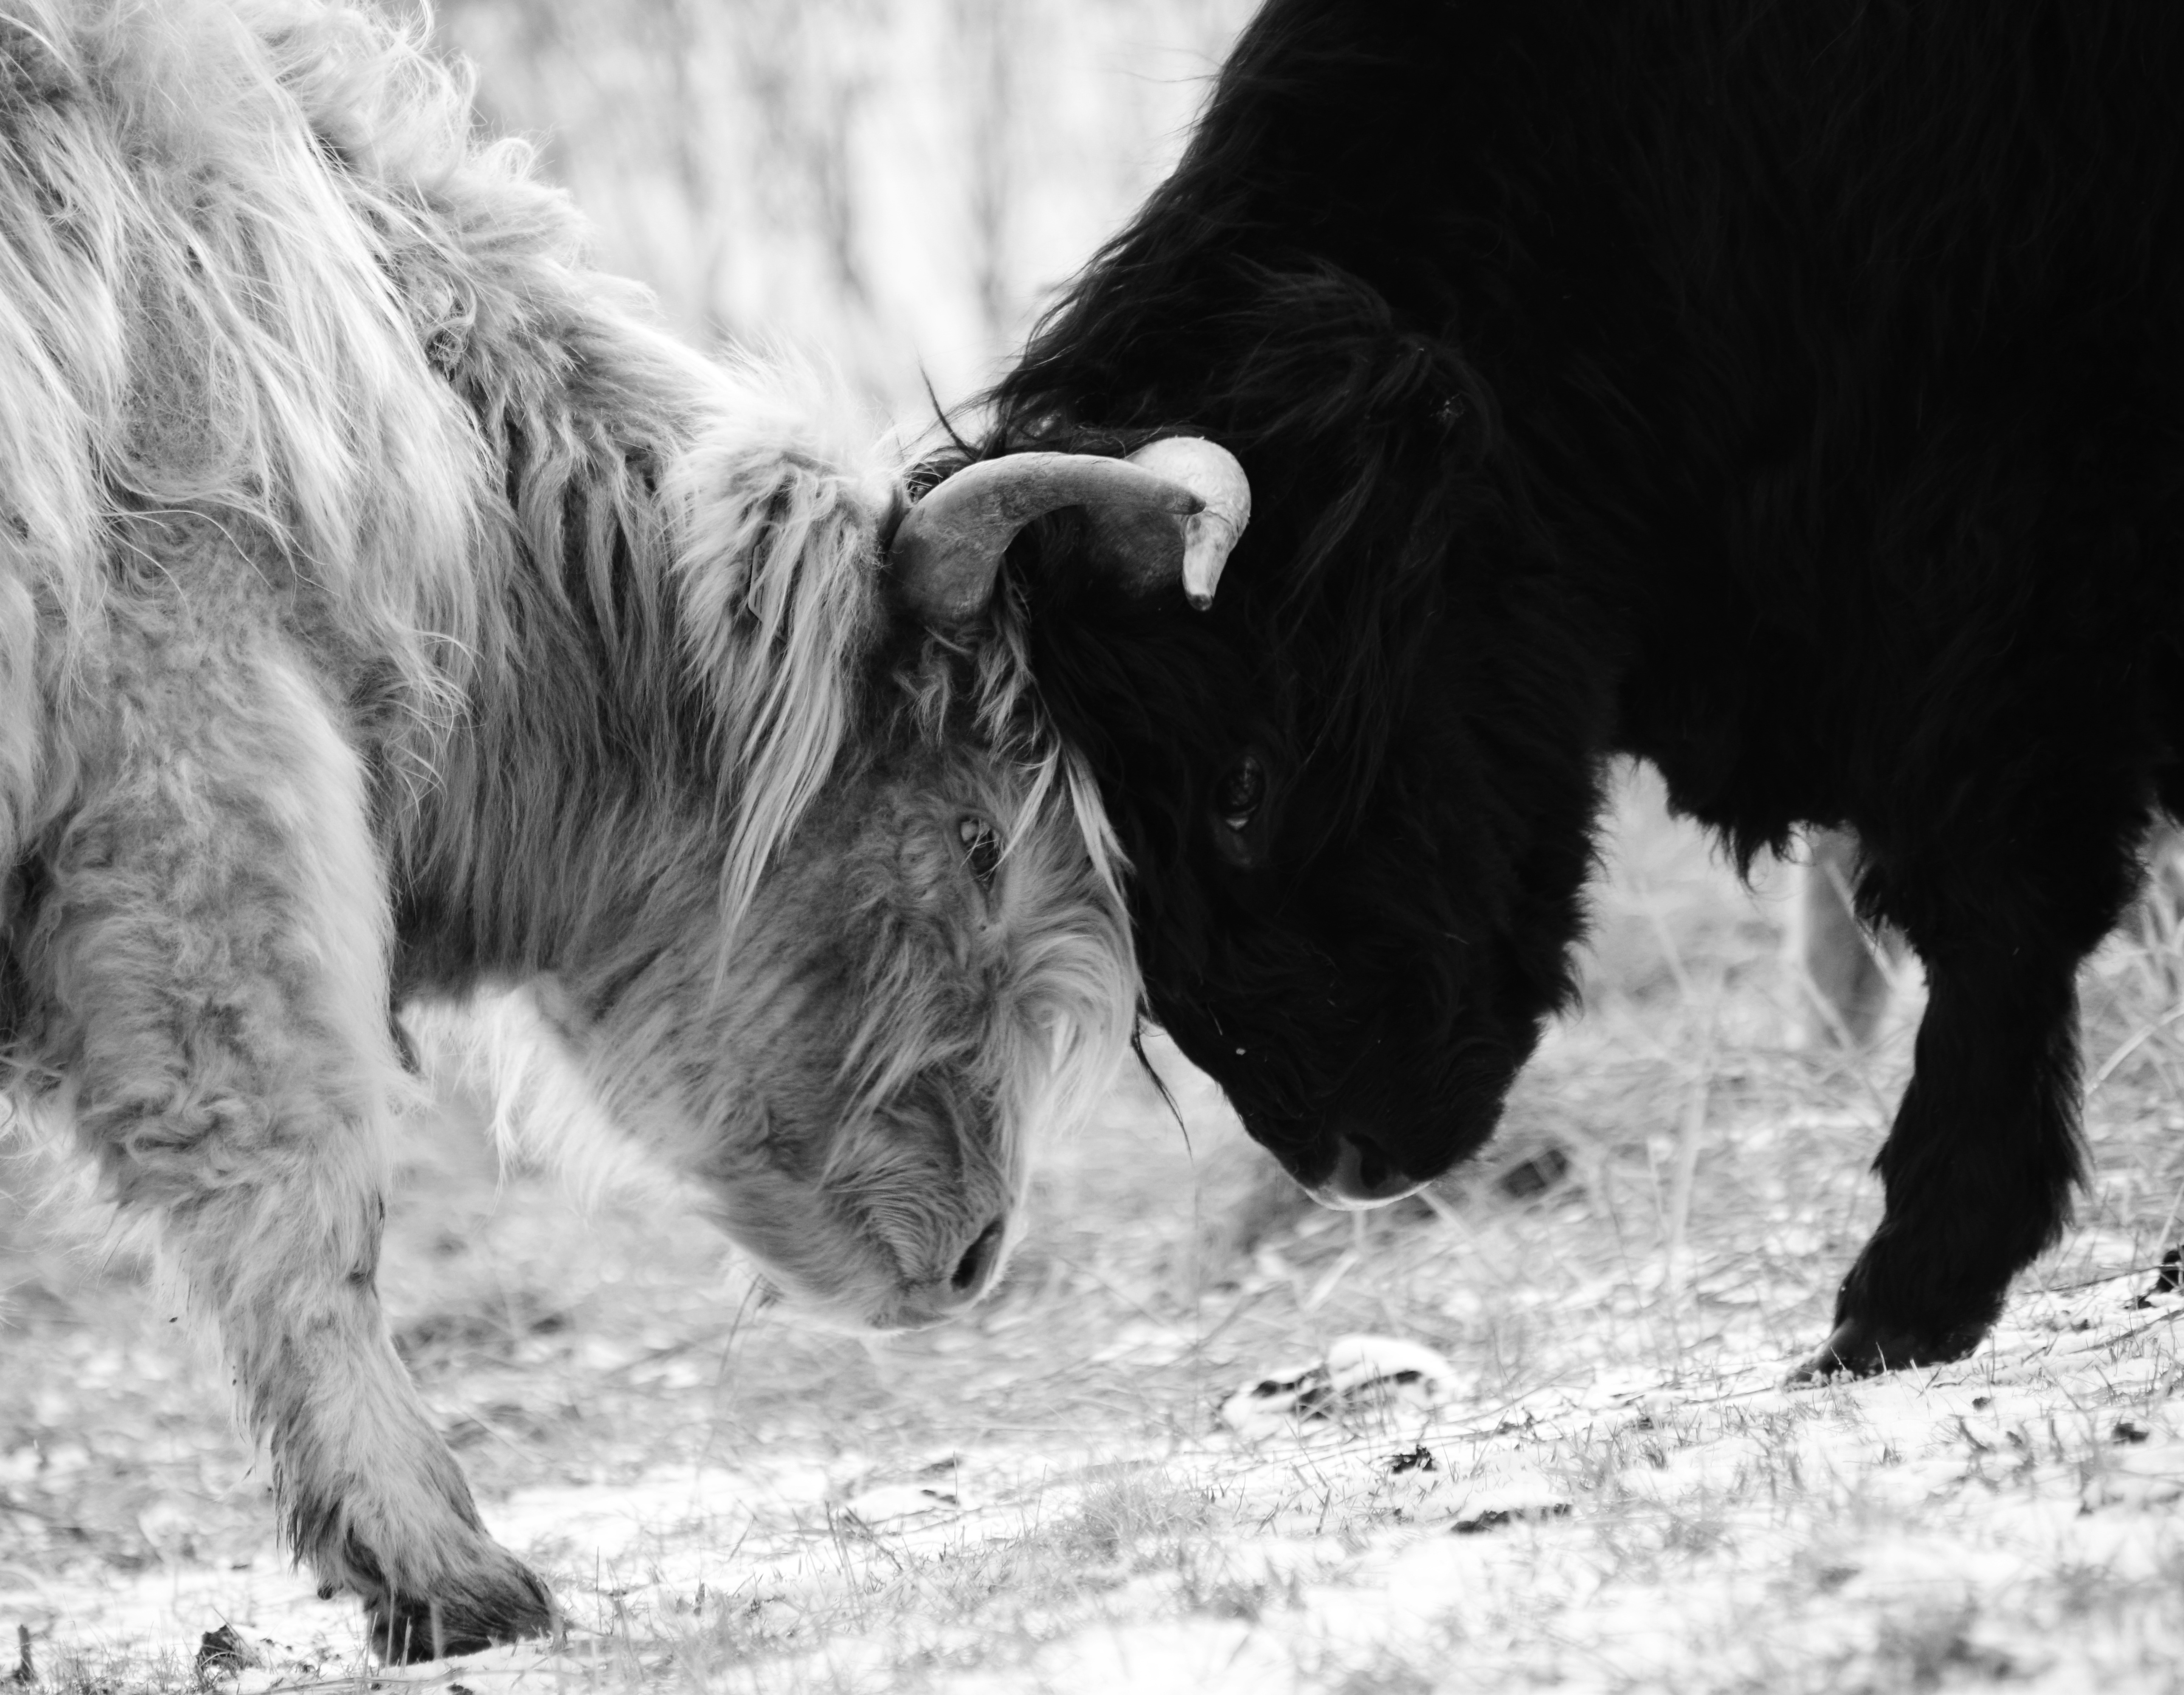
snow, winter, black and white, wildlife, horn, fur, cattle, pasture, livestock, black, agriculture, monochrome, beef, black white, highland cattle, calf, fight, bull, snout, scottish, yak, horns, strength, cops, shaggy, freezing, duel, ox, young animal, scottish hochlandrind, long haired, monochrome photography, cattle like mammal, cow goat family, scottish highland cattle, measure forces